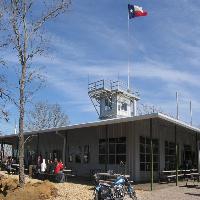
Weather: sun or clear